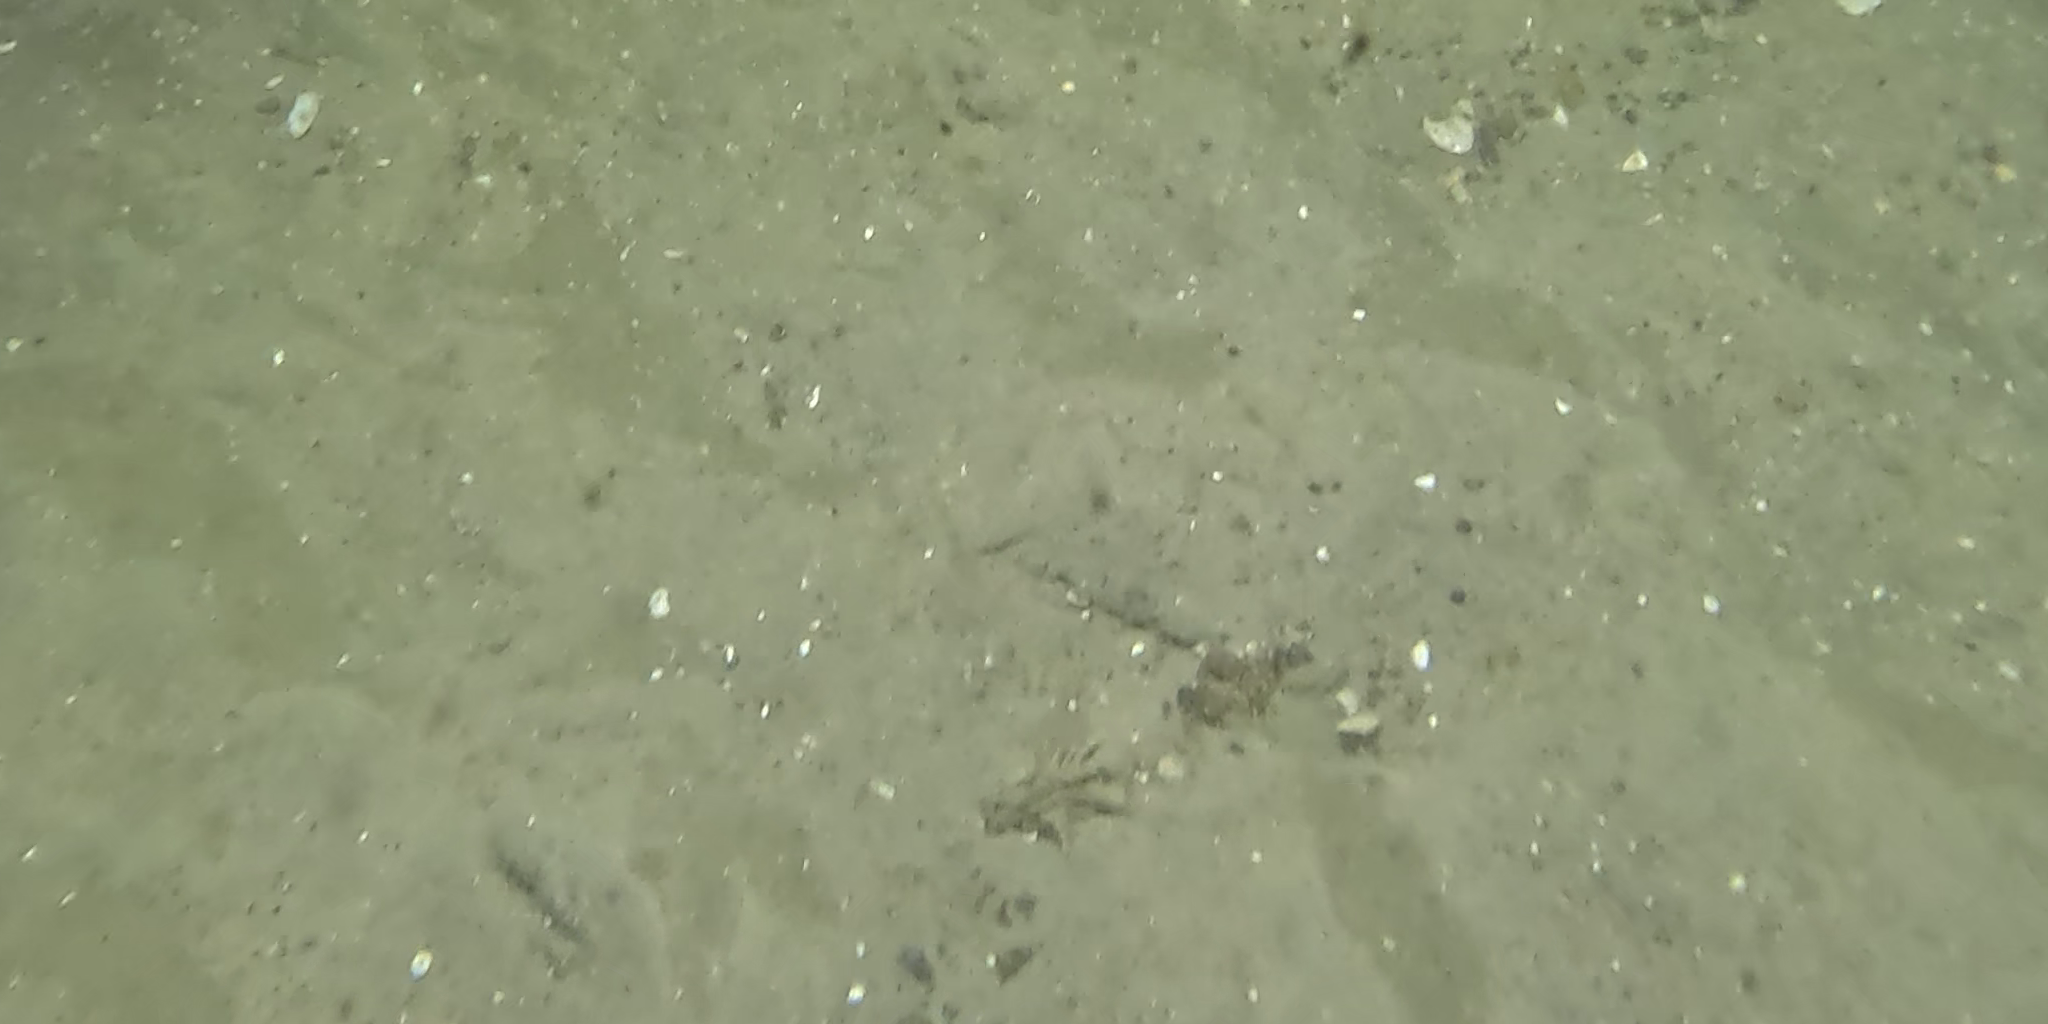
Seabed habitat: sand